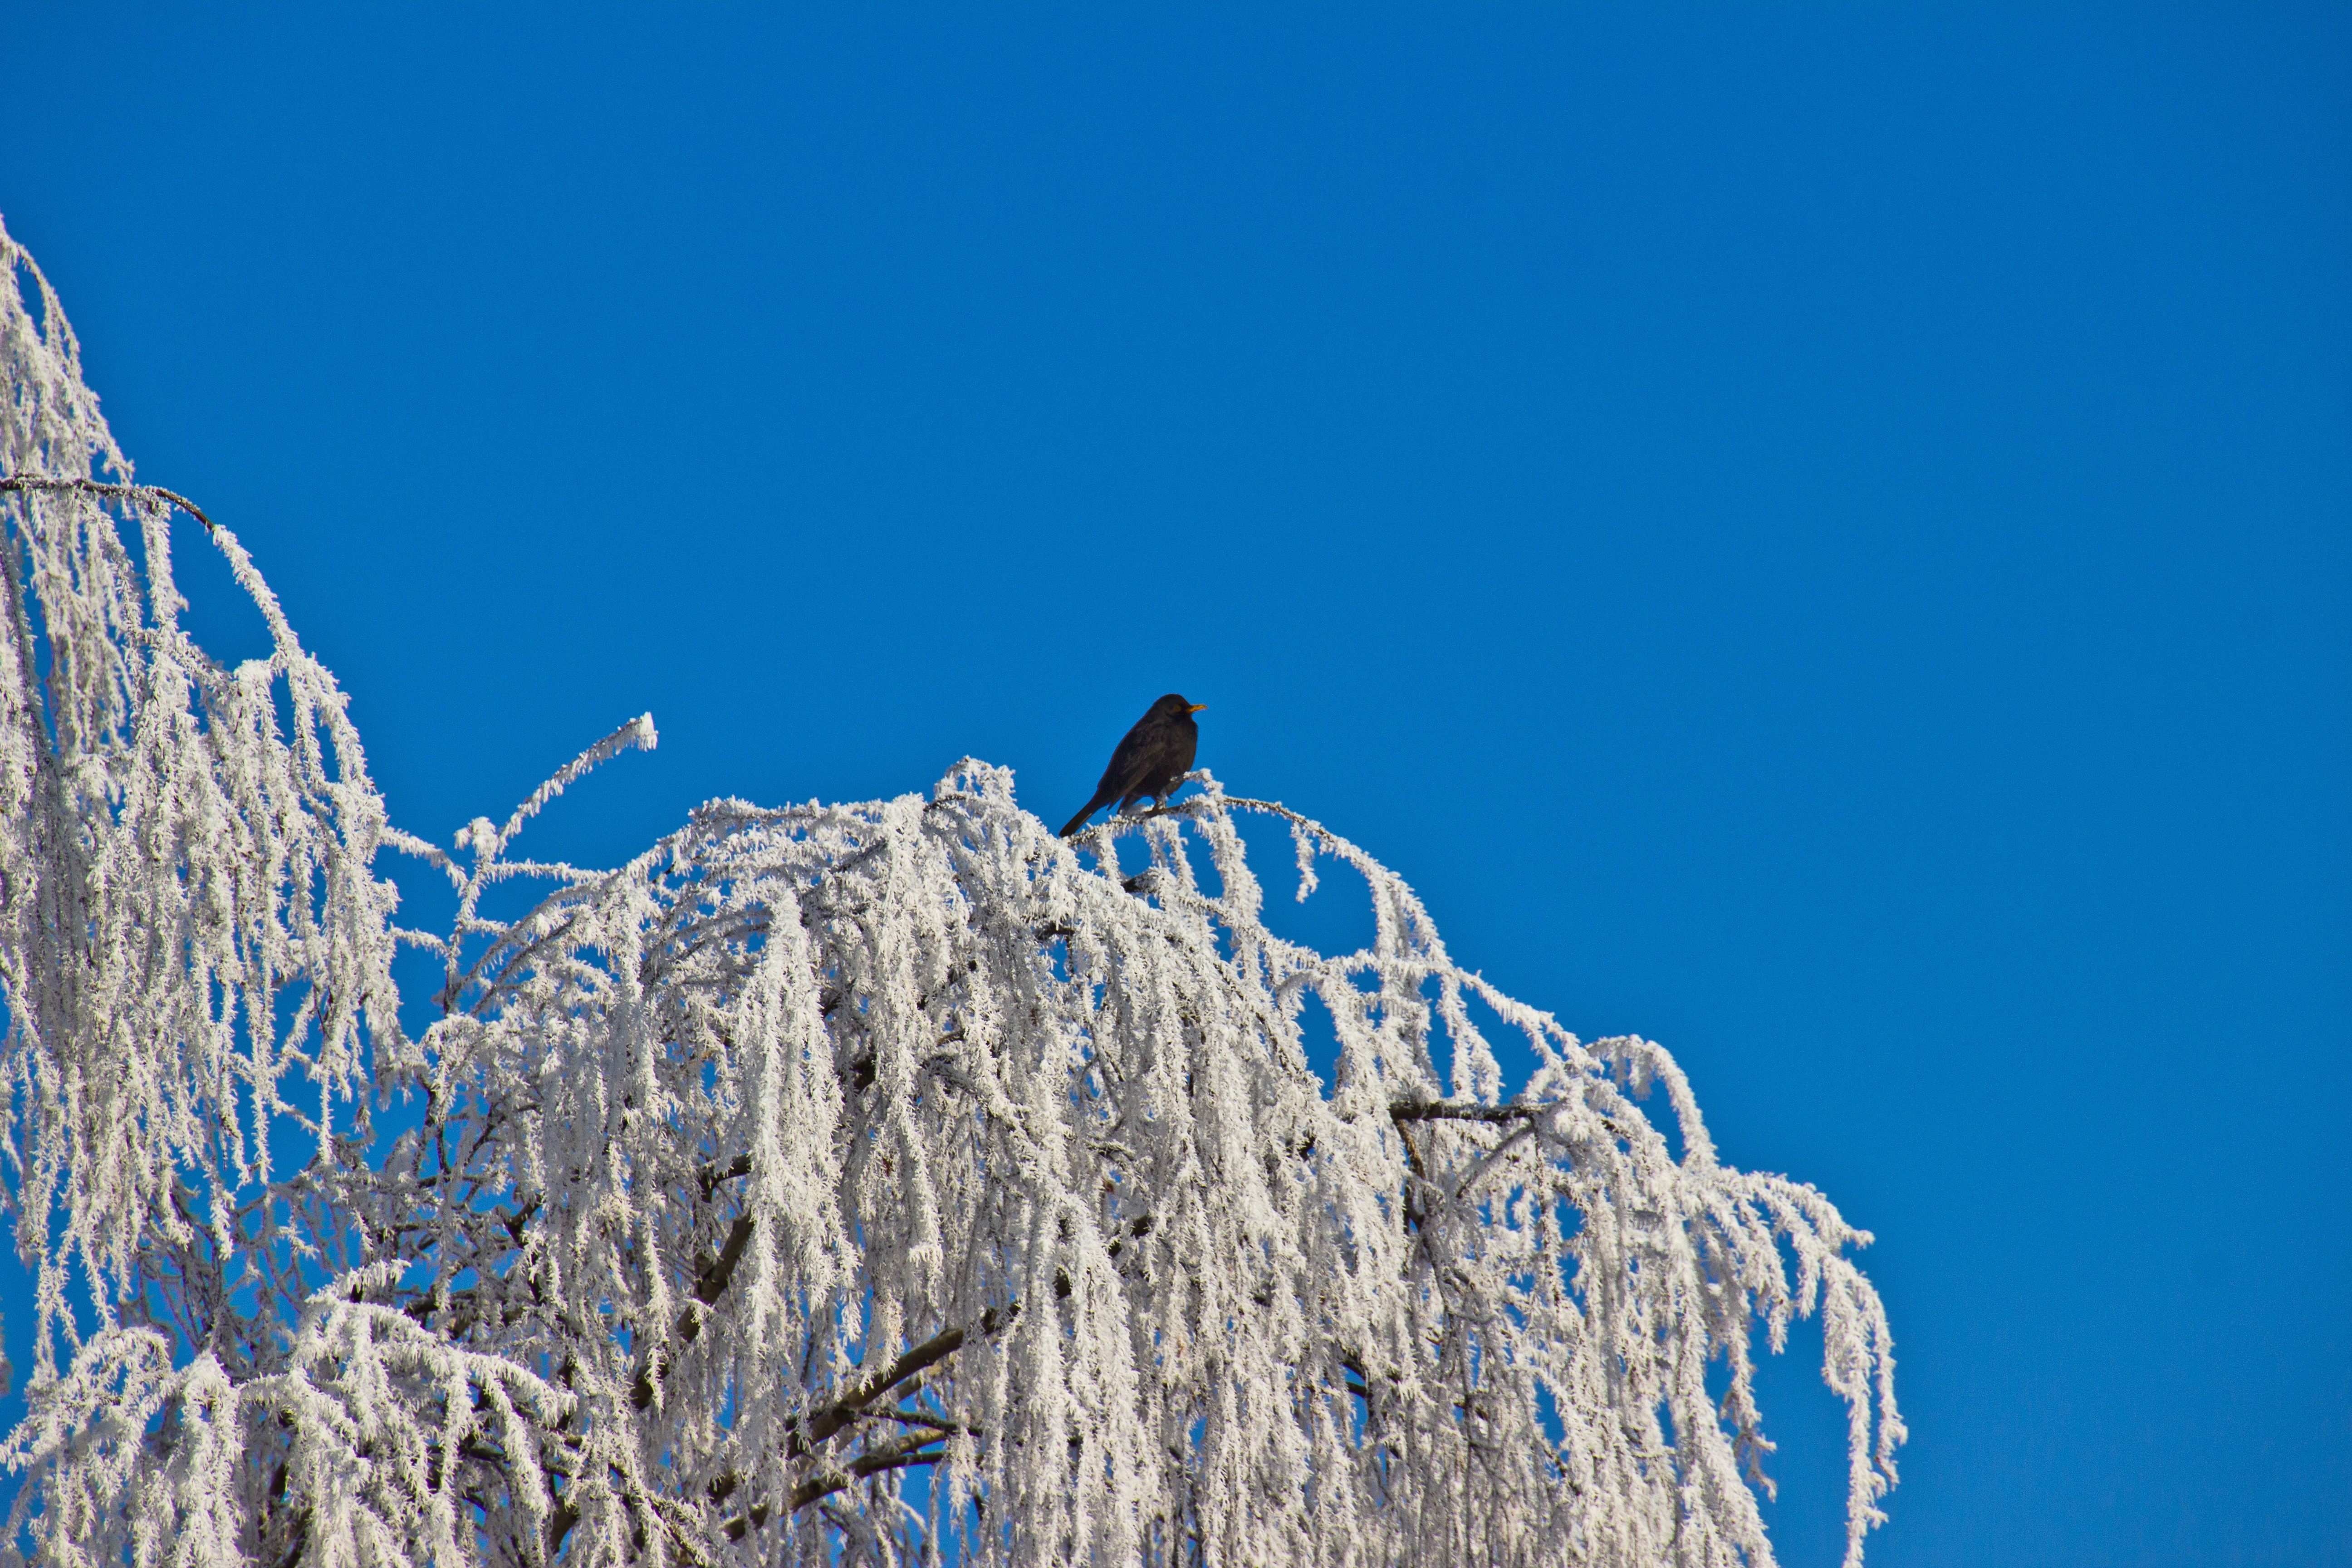
tree, branch, mountain, snow, cold, winter, bird, sky, frost, mountain range, ice, season, alps, hoarfrost, mountainous landforms, geological phenomenon